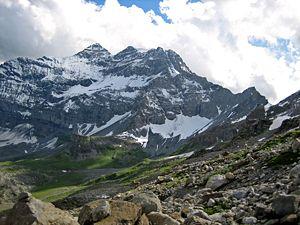
La tour Sallière est un sommet situé dans le canton du Valais en Suisse culminant à 3 220 mètres d'altitude.